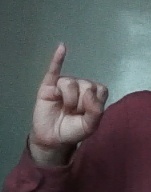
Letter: meem